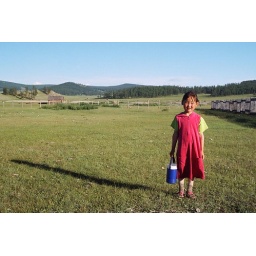
Mongolia -The little girl returns home after have taken some water in the lake for her parents